Selena Gomez

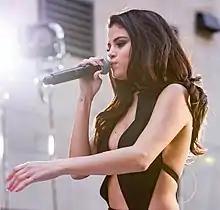
Gomez performing on "The Today Show" in 2015

Gomez released her second studio album, "Revival", in October 2015. It is primarily a dance-pop and electropop record with R&B vibes. The album was reviewed positively by critics, who praised its production and lyrical content. Writing for "Rolling Stone", Brittany Spanos stated that ""Revival" is an audacious name for a 23-year-old singer's second album, but from start to finish, Gomez earns it," noting that "[t]his is the sound of a newly empowered pop artist growing into her strengths like never before." Kristen S.Hé of "Billboard" called it "one of the most influential pop albums of the late 2010s." Rob Sheffileld from "Rolling Stone Australia" called it "one of the past decade's most influential pop albums". The album debuted at number-one on the U.S. "Billboard" 200 with first-week sales of 117,000 album units, and was certified platinum by the RIAA. "Same Old Love" was released as the album's second single and topped the Pop Airplay chart. It also peaked at number-five in the U.S., tying with "Good for You" as Gomez's highest-charting single at the time, and reached the top-ten in Canada. "Hands to Myself" served as the album's third single and became her third consecutive number-one on the Pop Airplay, making Gomez the sixth woman to score at least three number-one singles on the Pop Airplay chart from a single set. The single also peaked within the top-ten in the U.S., and the top-five in Canada. "Kill Em with Kindness" was released as the "Revival" fourth and final single four months later. For her performance on "Billboard"s music charts, Gomez received the Chart-Topper Award at the 2015 "Billboard" Women in Music event.